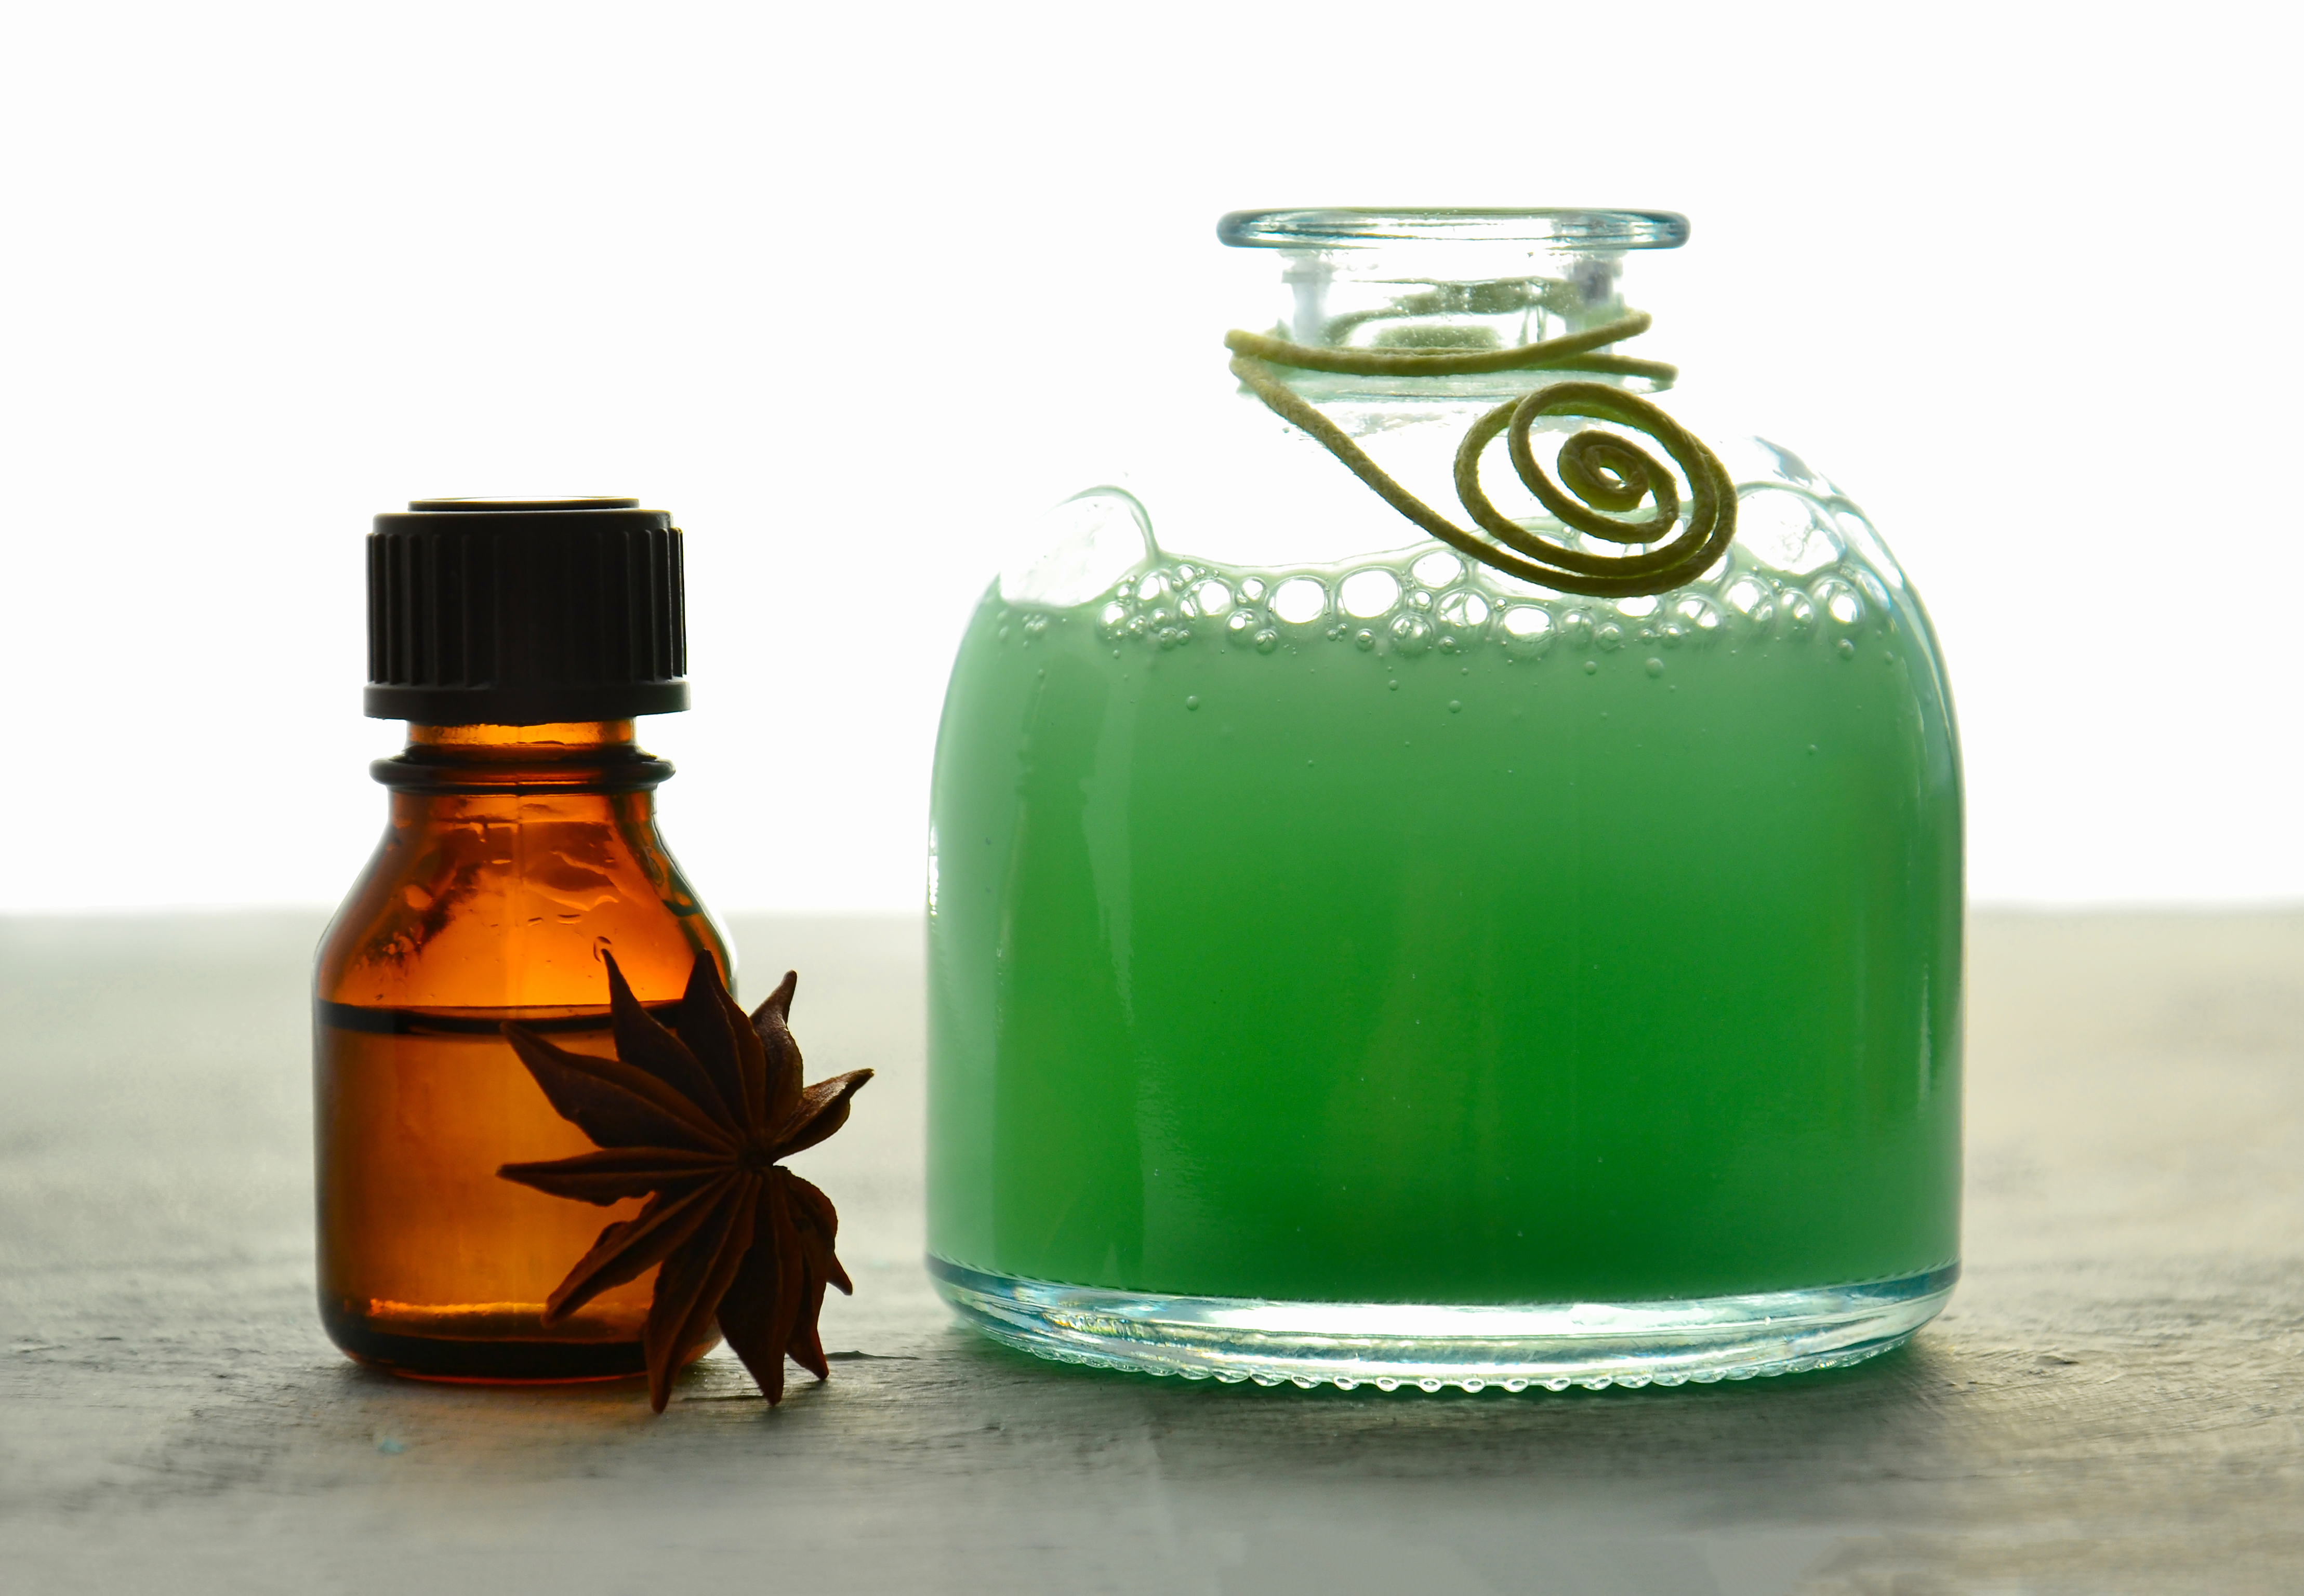
shampoo, oil, anise, bottle, wash, hair, handmade, natural, spa, aroma, treatment, bath, liquid, drinkware, glass bottle, fluid, drink, perfume, solution, plant, Tints and shades, cosmetics, Solvent, glass, chemical compound, cylinder, rectangle, electric blue, liqueur, font, personal care, fashion accessory, jewellery, distilled beverage, still life photography, alcohol, bottle cap, home accessories, herb, mason jar, circle